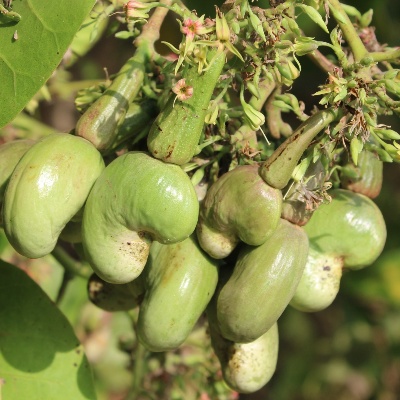
Crop: Cashew
Condition: healthy